Reinoud van Brederode (1567–1633)

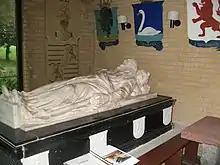
His tomb.

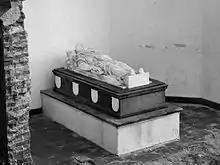
His tomb before 1965.

Reinoud van Brederode was a Dutch nobleman, lawyer and diplomat of the Dutch Golden Age. He was lord of Veenhuizen, Spanbroek, Oosthuizen, Etersheim, Hobrede and Kwadijk.